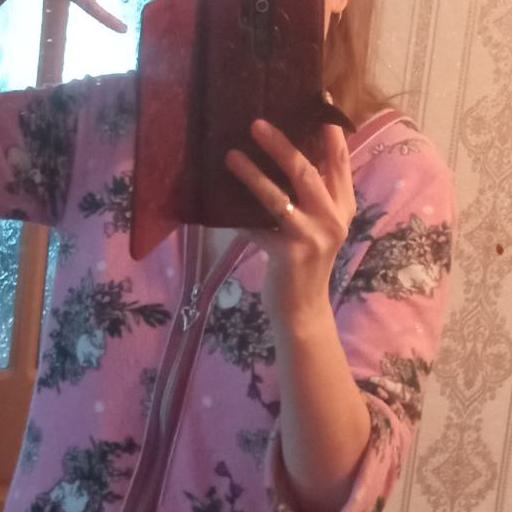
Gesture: no_gesture